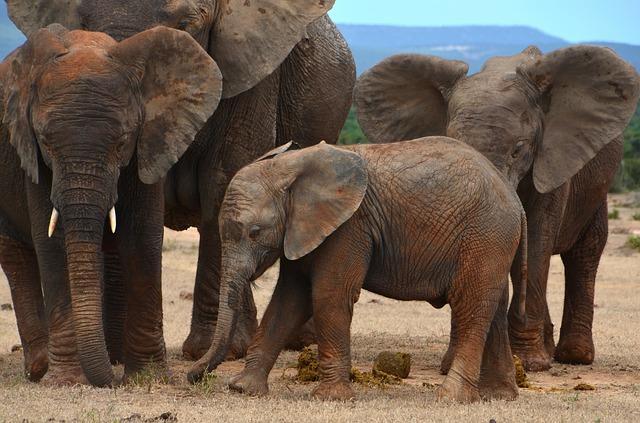
elephant